Sky position (RA, Dec in degrees): 229.912, -1.873
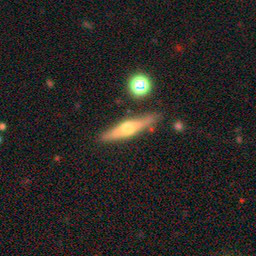
Galaxy morphology: Edge-on Galaxies with Bulge